List of compositions by George Frideric Handel

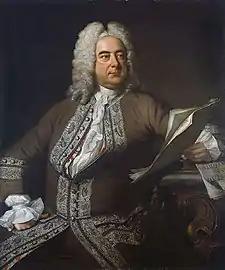
Portrait of Handel by Thomas Hudson

George Frideric Handel (23 February 1685 – 14 April 1759) composed works including 42 operas; 24 oratorios; more than 120 cantatas, trios and duets; numerous arias; odes and serenatas; solo and trio sonatas; 18 concerti grossi; and 12 organ concertos.